2019 Toronto Defiant season

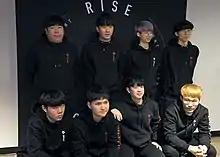
The roster of Toronto Defiant at the beginning of the 2019 Overwatch League season: Left to right, top to bottom: Aid, envy, RoKy, Neko, Ivy, Yakpung, Asher, Stellar.

Toronto announced their initial inaugural season roster over a span from October 27 to November 27; the team's roster consisted of the following players: